The Living Dead (The Avengers)

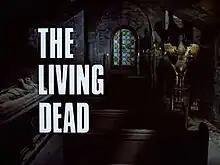
Opening title

"The Living Dead" is the seventh episode of the fifth series of the 1960s cult British spy-fi television series "The Avengers", starring Patrick Macnee and Diana Rigg, and guest starring Julian Glover, Pamela Ann Davy, Howard Marion-Crawford, and Jack Woolgar. It was first broadcast in the Southern and Tyne Tees regions of the ITV network on Wednesday 22 February 1967. ABC Weekend Television, who commissioned the show for ITV, broadcast it in its own regions three days later on Saturday 25 February. The episode was directed by John Krish, and written by Brian Clemens.